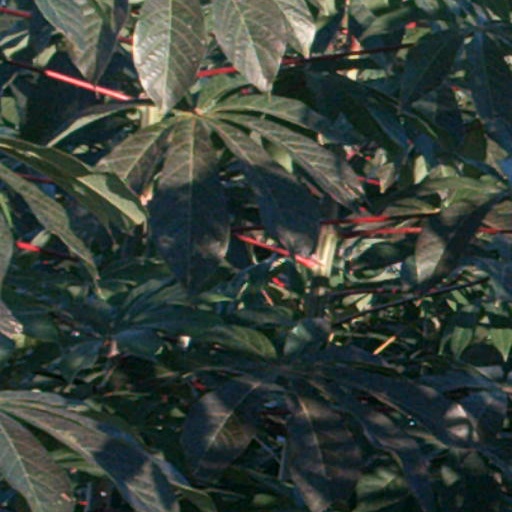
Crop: cassava